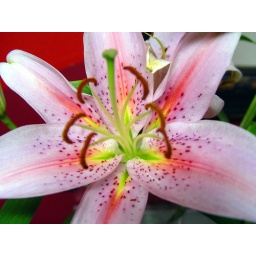
flowers in the bathroom